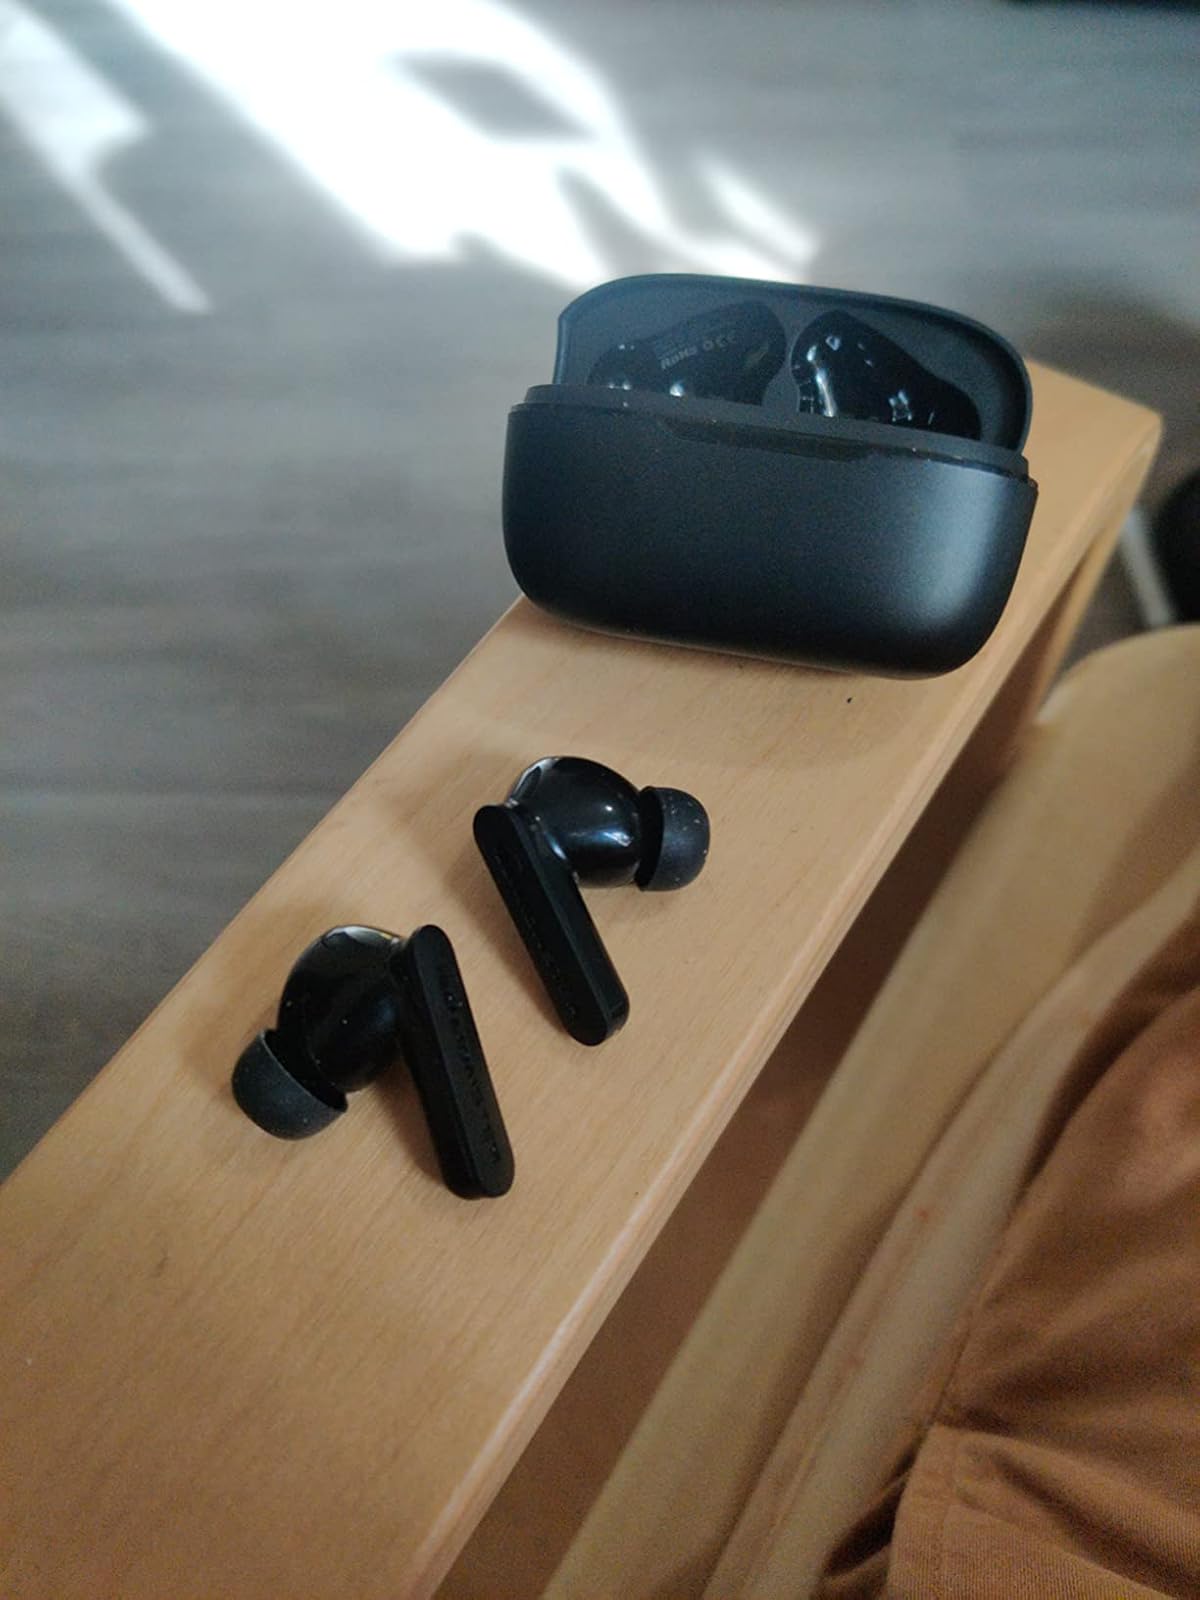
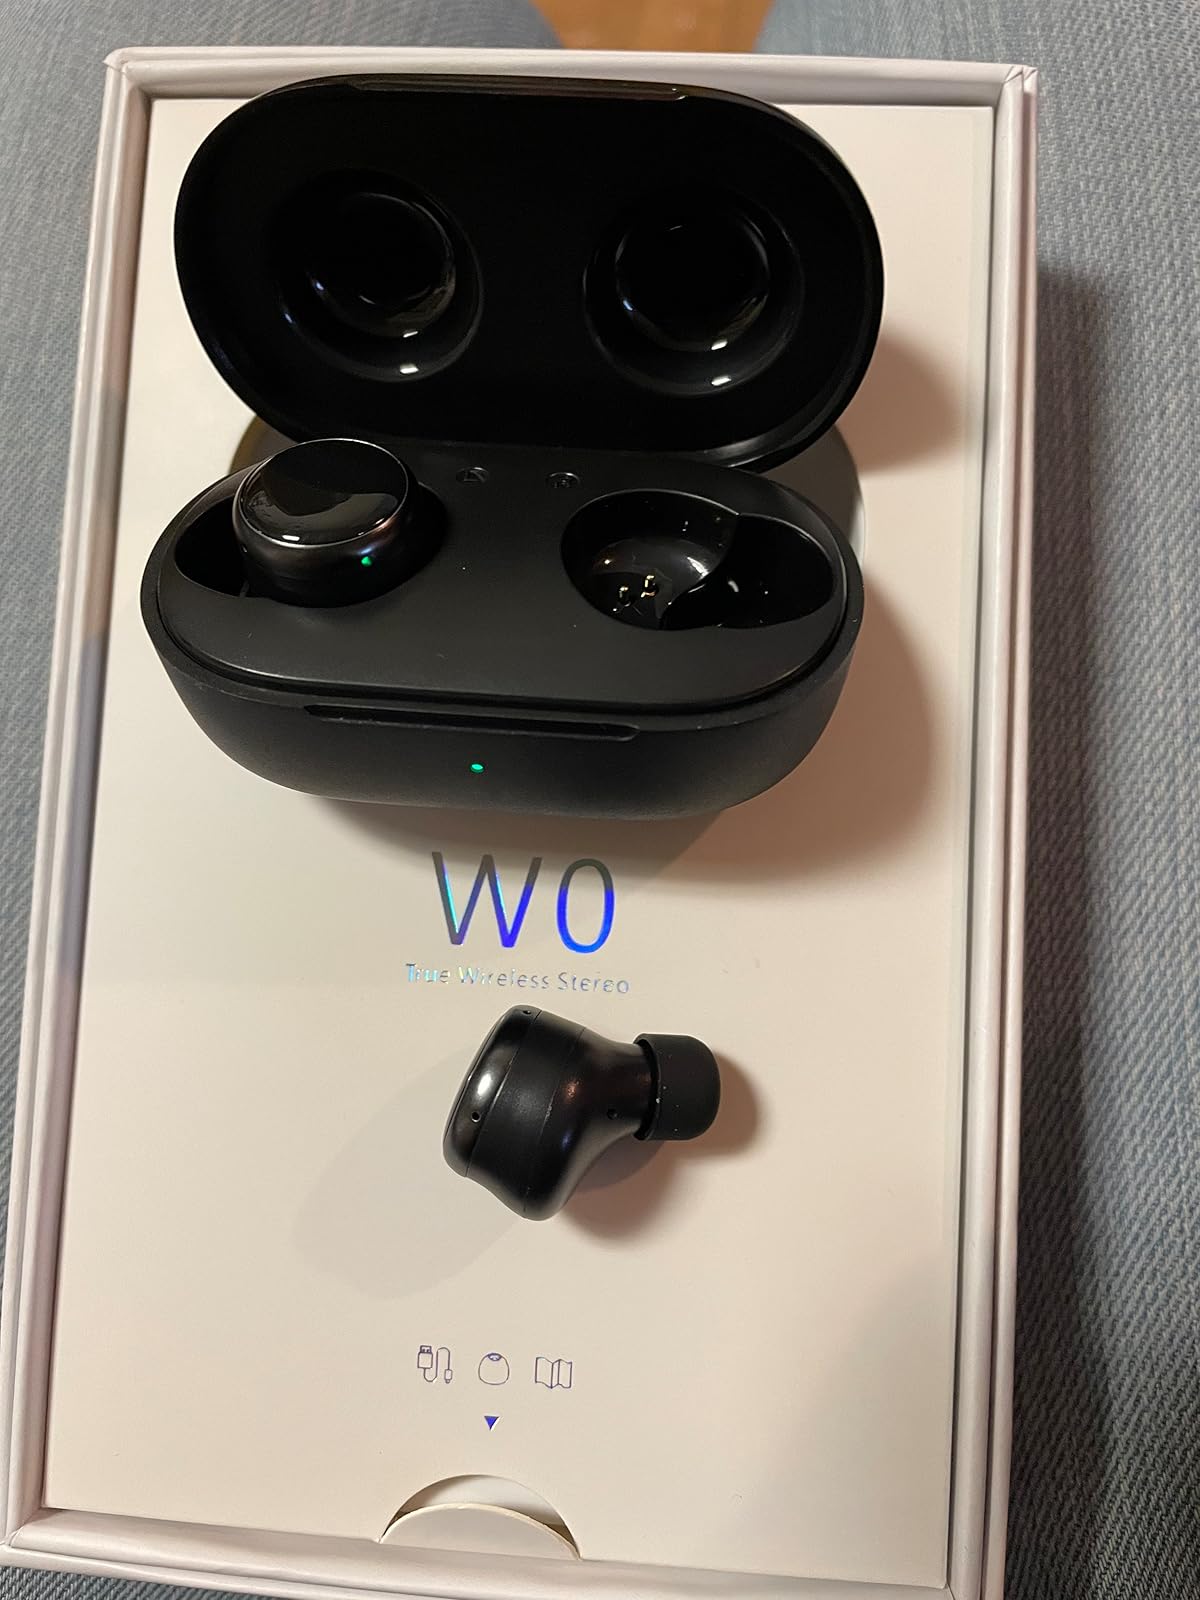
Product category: earbuds
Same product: no